Charles A. Gould

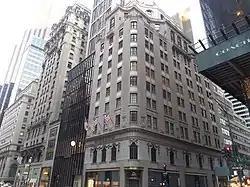
Gould's 689 Fifth Avenue

Gould began his career as an accountant in Buffalo in 1869. He later became Deputy Postmaster in Buffalo and Collector of Customs between 1881 and 1885. In 1891, he founded became president of the Gould Coupler Company in Depew, New York (of which he was also a founder), later founding the Gould Storage Battery Company in 1897, both of which had authorized capital of $5,000,000 each. The Gould Coupler Company provided railroad components to the New York Central Railroad. Until 1915, the Gould Coupler Company "was consistently prosperous, made large earnings, the greater part of which was reinvested in its business, and very few dividends were paid." He owned nearly all of the stock and "was in absolute control of the management and finances of both companies." In 1915 and 1916, due to "stringency in the money market" and a protracted strike at the Gould Coupler works, he needed significant funds to finance the Gould Coupler Company operations, so he agreed to sell Andrew Carnegie certain parcels of land at Fifth Avenue and 90th Street for $1,687,500 in December 1916, which was finalized in February 1917. In 1925, the foundry was purchased by the Symington Company, becoming Symington-Gould.